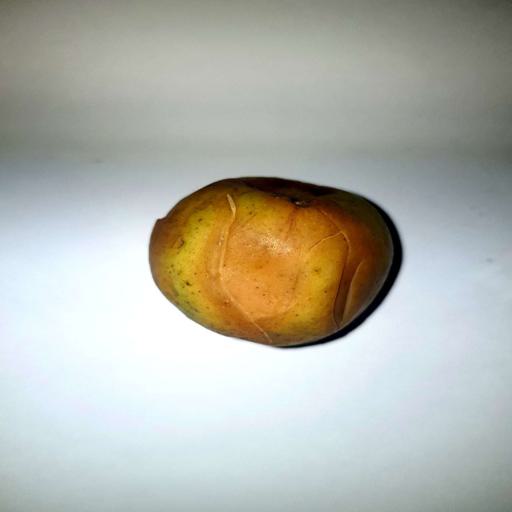
Label: bruised